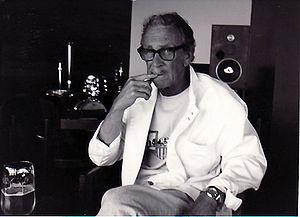
Spike Robinson est un musicien de jazz, spécialisé dans le saxophone ténor, né le 16 janvier 1930 à Kenosha, Wisconsin, États-Unis d'Amérique, décédé le 29 octobre 2001 à Writtle, Angleterre, Royaume-Uni.